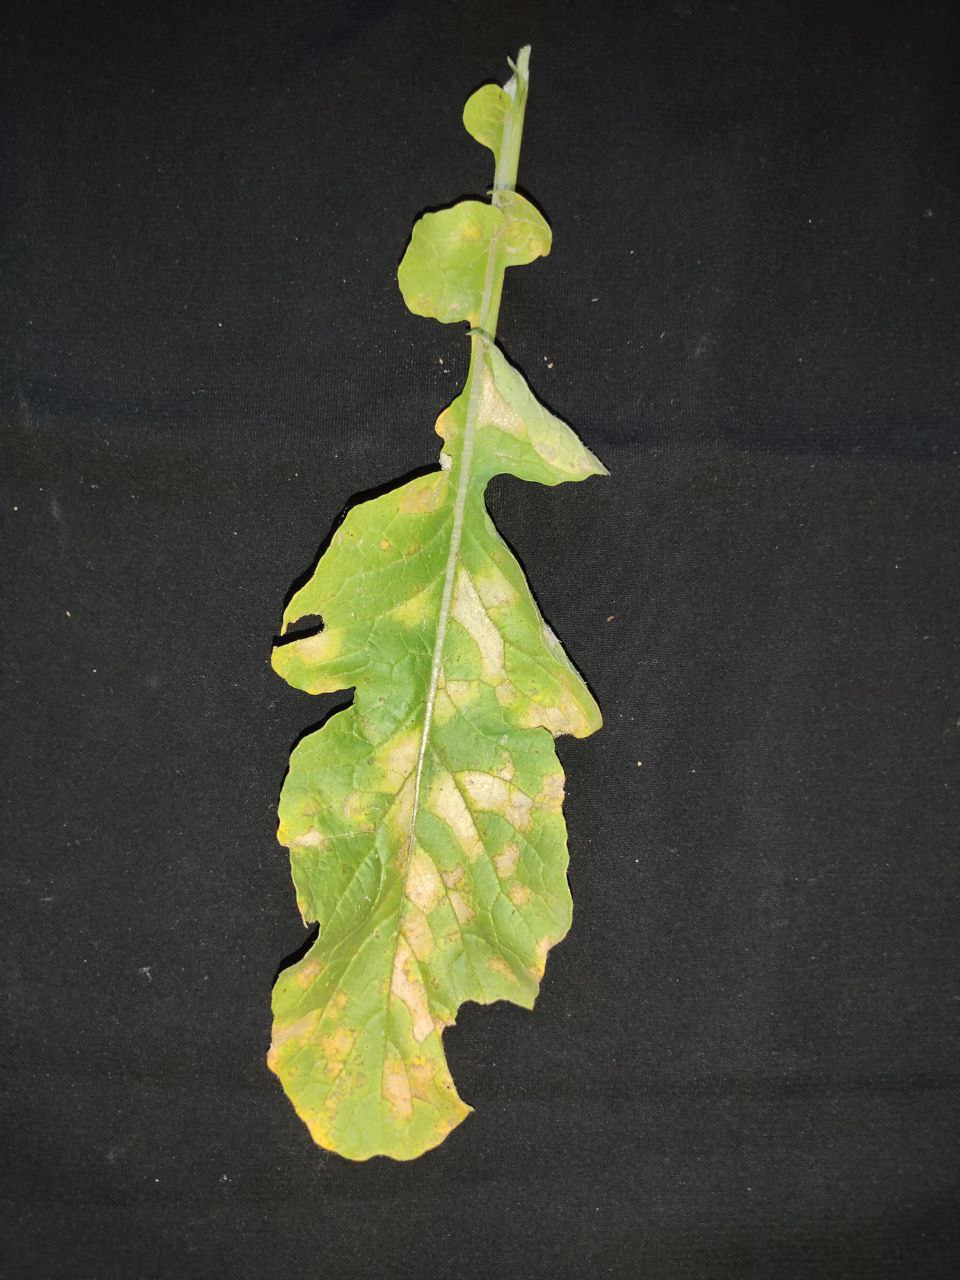
Label: Mosaic virus